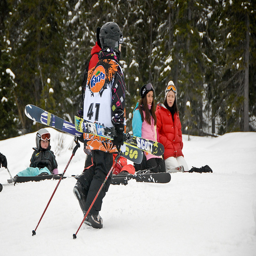
A man walking across a field of snow holding skis and ski poles.
A skier walking up the snow covered hill while a family sits by and watches.
 children taking their skiing lessons together with their family
People skiing on a snow-filled day with trees in the background.
A person in the snow holding skies with other people sitting in the background.